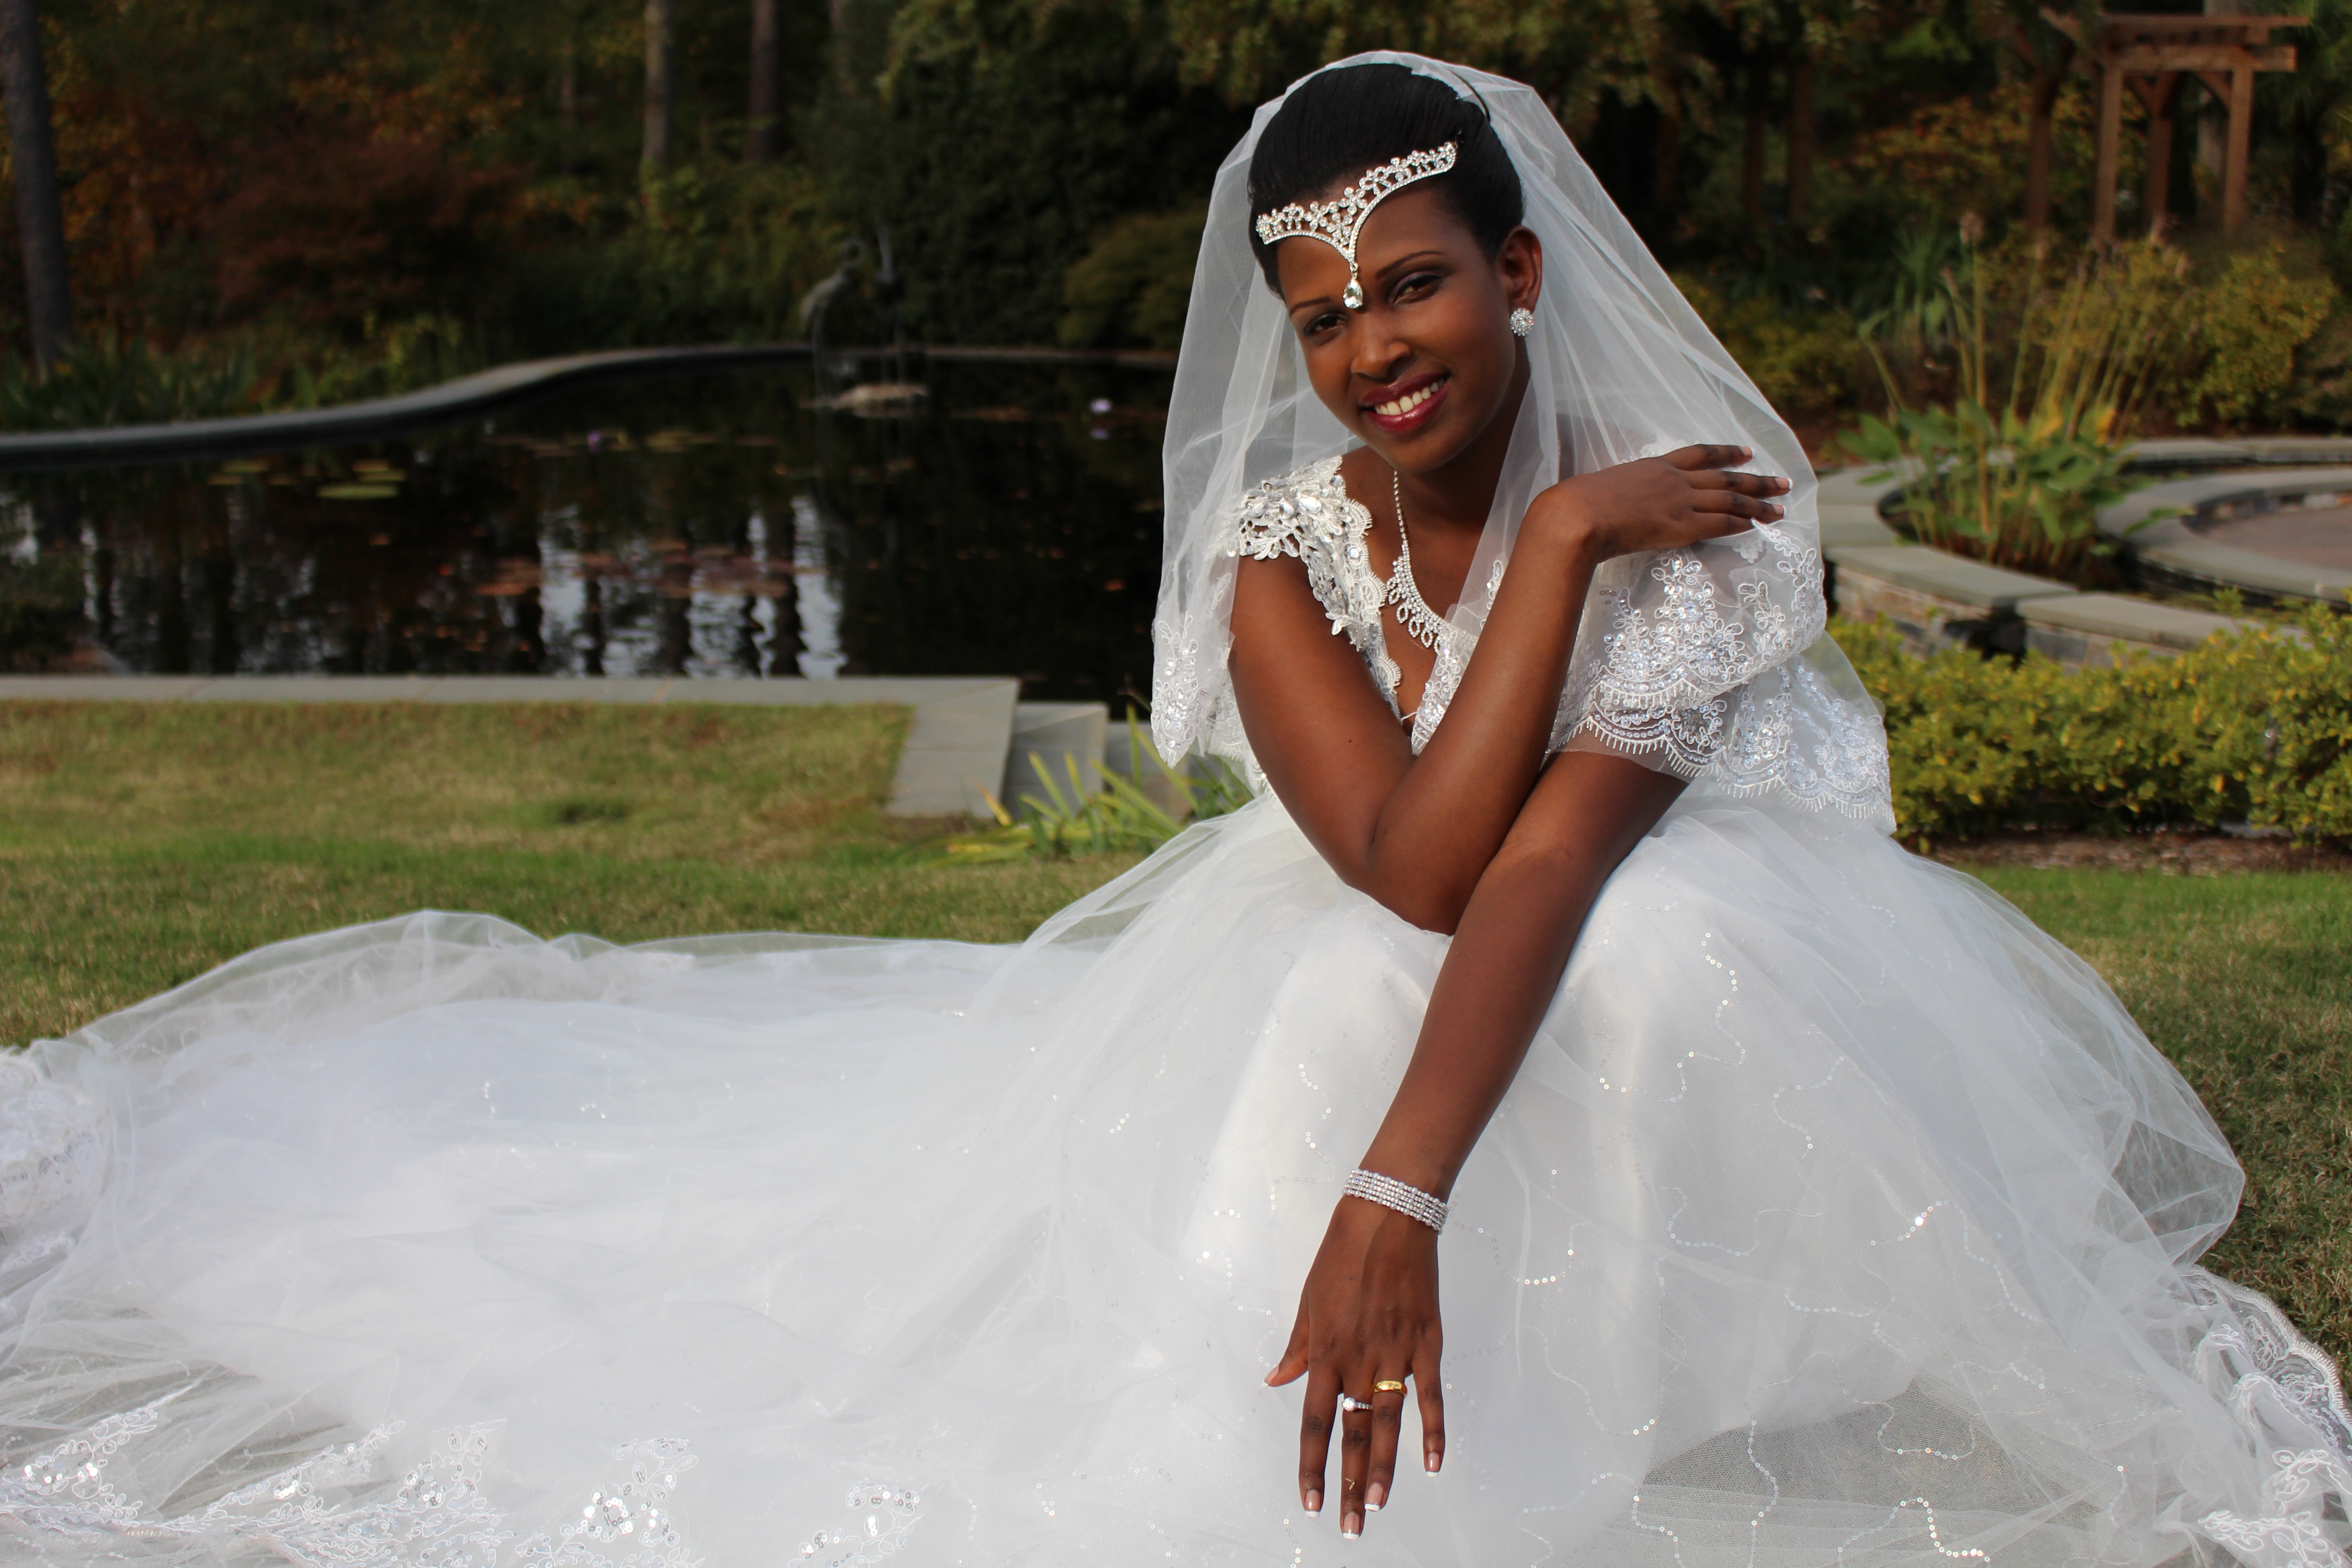
bride, dress, wedding dress, woman, photograph, clothing, bridal accessory, person, bridal clothing, gown, photography, wedding, ceremony, veil, bridal veil, groom, marriage, photo shoot